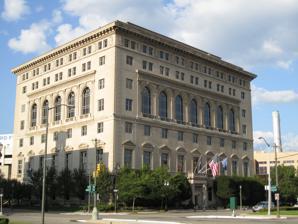
Building: Detroit Athletic Club
Country: United States of America
Year built: 1915
Private club in Michigan, United States Detroit Athletic Club General information Type private club Architectural style Neo-Renaissance style Location 241 Madison Street Detroit, Michigan 48226 Coordinates 42°20′15″N 83°02′50″W / 42.337468°N 83.047355°W / 42.337468; -83.047355 Completed 1915, 2012 Technical details Floor count 7 Design and construction Architect(s) Albert Kahn The Detroit Athletic Club (often referred to as the DAC ) is a private social club and athletic club located in the heart of Detroit's theater, sports, and entertainment district. It is located across the street from Detroit's historic Music Hall. The clubhouse was designed by Albert Kahn and inspired by Rome's Palazzo Farnese . It maintains reciprocal agreements for their members at other private clubs worldwide. It contains full-service athletic facilities, pools, restaurants, ballrooms, and guest rooms. Members of the club include business professionals and professional athletes. Ty Cobb is among the athletes to have been a member of the DAC. The building is visible beyond center field from Comerica Park . History A track and field event at the Detroit Athletic Club in 1888 The Detroit Athletic Club was founded in 1887 to encourage amateur athletic activities, and built a clubhouse with a tract in what is now Detroit's Cultural Center. Reorienting Henry Bourne Joy , son of the man who built the Michigan Central Railroad into one of the nation's most successful large railroads, served as president of the Packard Motor Car Company in the early decades of the last century. He felt that the rich new titans of the booming automobile industry spent too much time in the Woodward Avenue pubs. He thought they needed a club commensurate with this stature. Some 26 years after the club's founding, on January 4, 1913, Joy and 108 other leading Detroit citizens came together to reorient the Detroit Athletic Club. Joy and his colleagues selected Detroit's most accomplished architect, Albert Kahn. Architecture In 1912, Kahn visited Italy, and was inspired by the buildings he saw there. Two of Detroit's most impressive current downtown edifices—the Detroit Athletic Club and the Police Department headquarters on Beaubien—reflect what Kahn saw in Italy. The Palazzo Borghese in Rome provided Kahn with a model for much of the Detroit Athletic Club, but the idea of using the large impressive windows for the impressive fourth floor dining room—called the Grill Room—came from the Palazzo Farnese . Remodeling In the 1990s, the membership devoted substantial funding to a major refurbishing of the attractive building. A. Duncan Carse created paintings to decorate the Detroit Athletic Club. The paintings were covered at the club but they were on show again after a remodeling of the club in 1999. Athletics Over the years, the Detroit Athletic Club has provided financial assistance and training opportunities for a number of amateur athletes preparing for the Olympic Games. At the 1956 U.S. Olympic Team Trials, springboard divers Jeanne Stunyo of Gary, Indiana and Mackenzie High School graduate Barbara Gilders-Dudeck were sponsored by the DAC . Stunyo and Gilders-Dudeck qualified for the Summer Olympic Games in Melbourne , Australia. At the Games, Jeanne Stunyo won the springboard diving silver medal , and Barbara Gilders-Dudeck finished in fourth place—less than one point from a bronze medal . Contribution to cocktail history The Last Word , a gin -based, prohibition -era cocktail , was originally developed at the Detroit Athletic Club. The first publication in which the Last Word appeared was Ted Saucier's 1951 cocktail book Bottoms Up! . In it Saucier states that the cocktail was first served around 30 years earlier at the Detroit Athletic Club. A research in the archives of the Detroit Athletic Club by John Frizell revealed later that the drink was slightly older predating the prohibition era by a few years. It was already offered on the club's 1916 menu for a price of 35 cents (equivalent to $9.8 in 2023), making it the club's most expensive cocktail at the time. While the drink eventually fell out of favor, it enjoyed a renewed popularity after being rediscovered by the bartender Murray Stenson in 2003 during his tenure at the Zig Zag Café and became a cult hit in the Seattle and Portland areas and spread to cocktail bars in major cities worldwide, ultimately spawning several variations. See also Michigan portal Sports portal 1956 Summer Olympics List of American gentlemen's clubs Sports in Detroit References